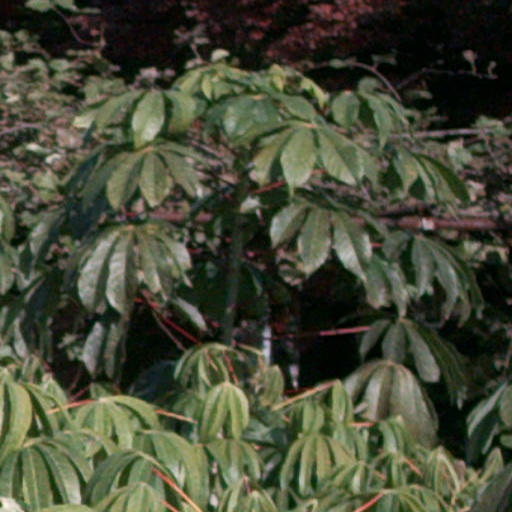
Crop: cassava